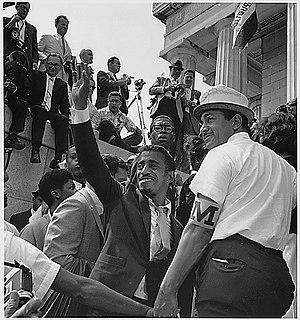
Sammy Davis Jr., de son nom complet Samuel George Davis, Jr., né le 8 décembre 1925 dans le quartier de Harlem, dans la ville de New York, aux États-Unis, et mort le 16 mai 1990 à Beverly Hills, ville du comté de Los Angeles, est un artiste américain aux multiples talents : à la fois danseur, chanteur, acteur, imitateur, musicien.